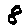
Label: 8